Slab serif

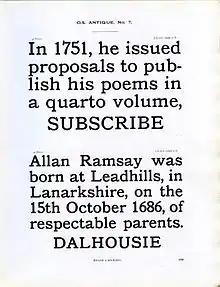
Miller and Richard's Oldstyle Antique. Just as Clarendon typefaces took the "Didone" or modern-face model as a basis for a slab-serif, it is based on their "Old Style" design inspired by type designs of the eighteenth century, made slightly bolder and lower in contrast. Originally intended for use as a bolder type for emphasis, it was often used for general-purpose body text for example if legibility was considered important. Bookman is a derivative of this style.

Clarendon typefaces, unlike other slab serifs, actually have some bracketing and some contrast in size in the actual serif: the serifs often have curves so they change width and become wider as they approach the main stroke of the letter. Examples include Clarendon and Egyptienne.